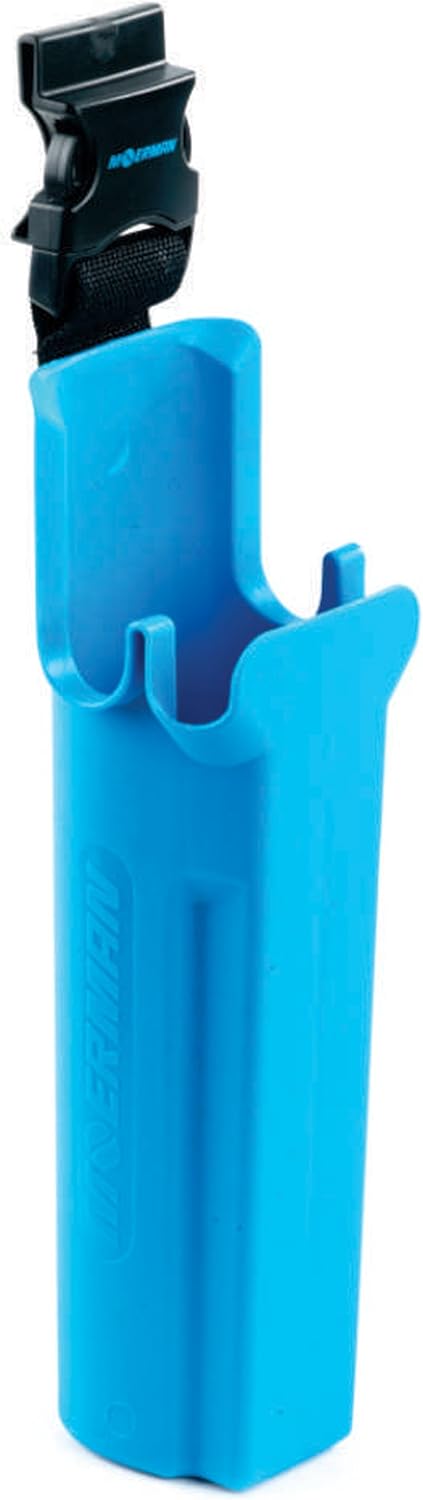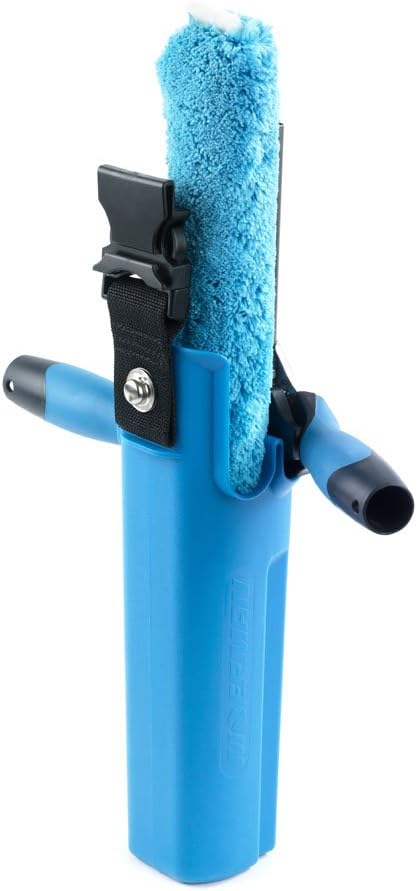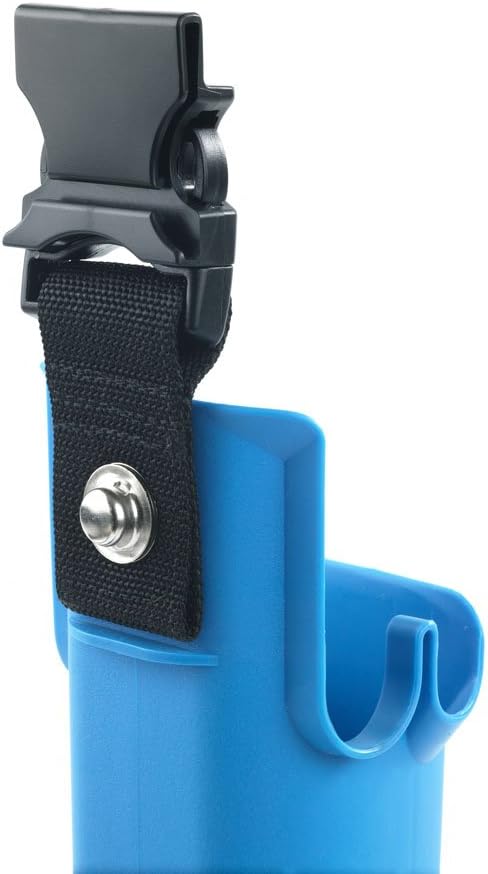
Moerman 17833 Side Bucket-Tool Holder with Quick Release
Category: Industrial & Scientific
Leave the large bucket behind. Ideal for ladder and interior work. Like having another hand to hold your tools. Unique clip-on belt system allows tool holder to ride higher on your leg, eliminating “knee banging". The reinforced grommet in the nylon webbing prevents tear out. Quickly detach the tool holder for convenience or when heading to the next job. Use with WBGH02 belt.
Features: Strong and durable, reinforced polypropylene construction | Holds 2 squeegees and 1 washer up to 18" | Unique Clip-On Belt System: Use with belt WBHG02 or simply clip on your own belt | No knee banging: Rides higher on your hip than other brands | Left or Right Handed